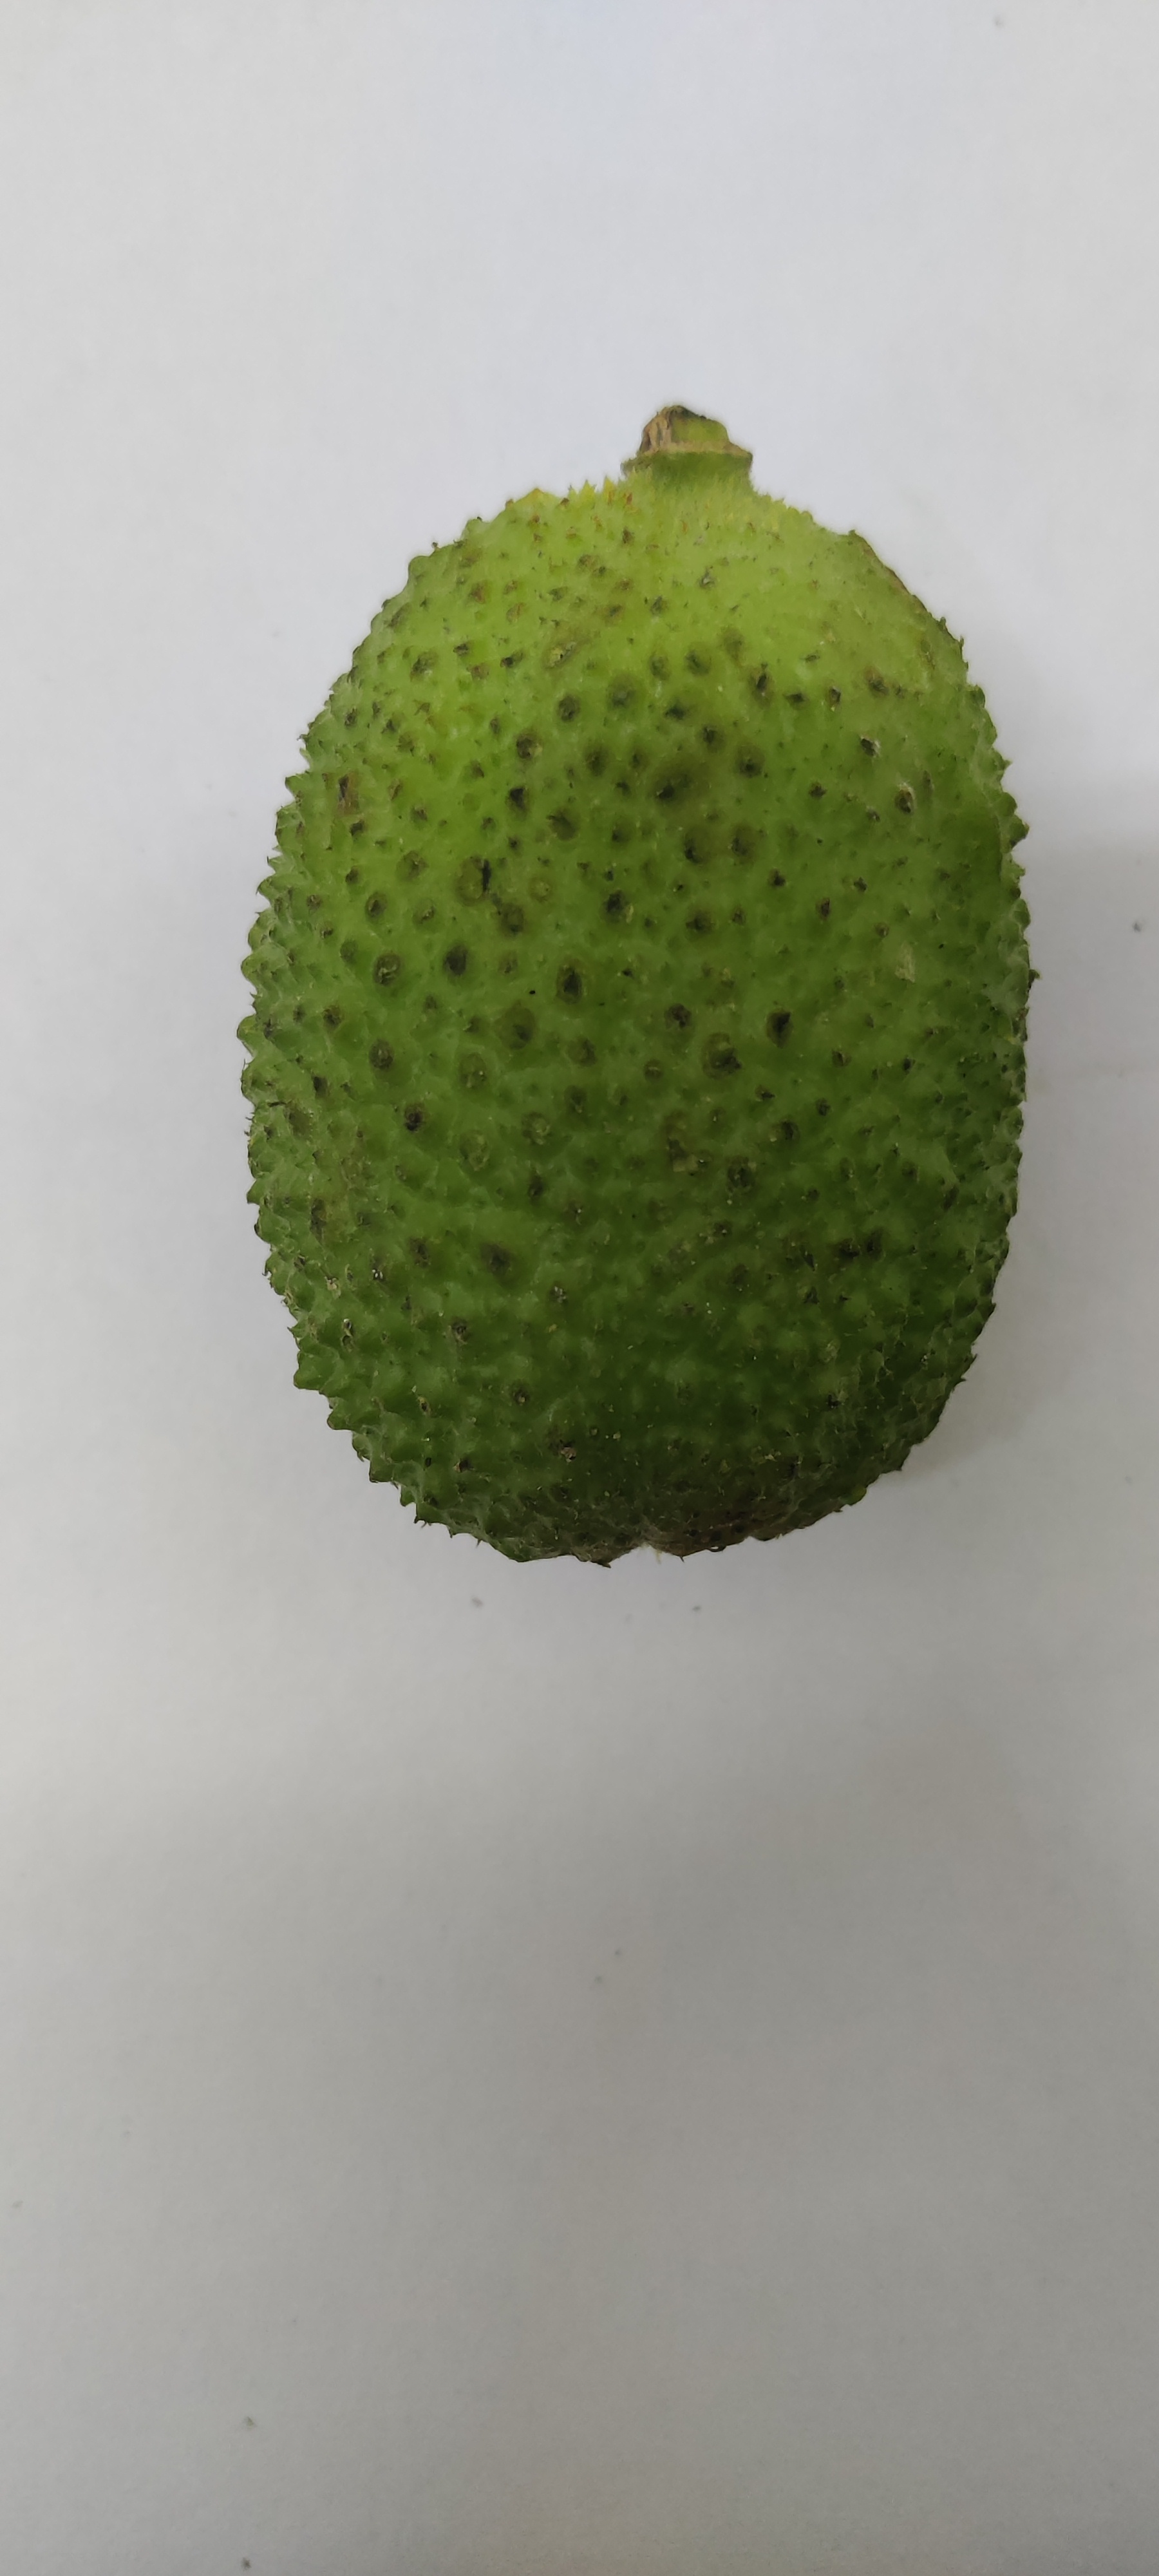
Crop: Spiny Gourd
Condition: Fresh